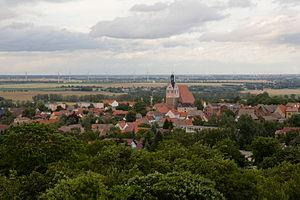
est une ancienne ville dans l'arrondissement de Saale en Saxe-Anhalt. Depuis le 1ᵉʳ janvier 2011, il fait partie de la ville Löbejün-Wettin.